Naga (Marvel Comics)

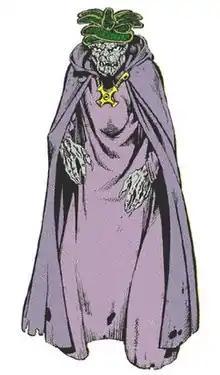
Naga wearing the Serpent Crown as seen in "Official Handbook of the Marvel Universe" Vol. 3 #5.

Naga is a fictional character appearing in American comic books published by Marvel Comics. Naga was created by writer Roy Thomas and artist Marie Severin and first appeared in "Sub-Mariner" #9 (January 1969).